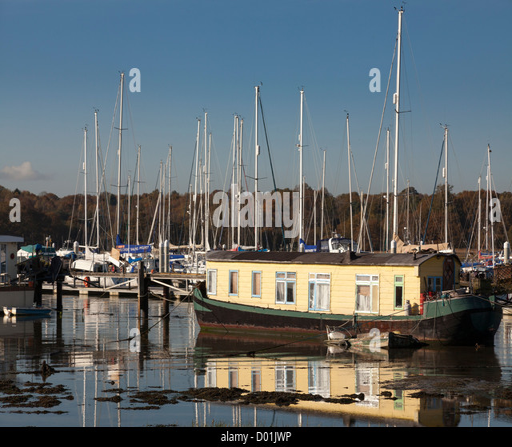
houseboat moored in a marina in winter sunshine